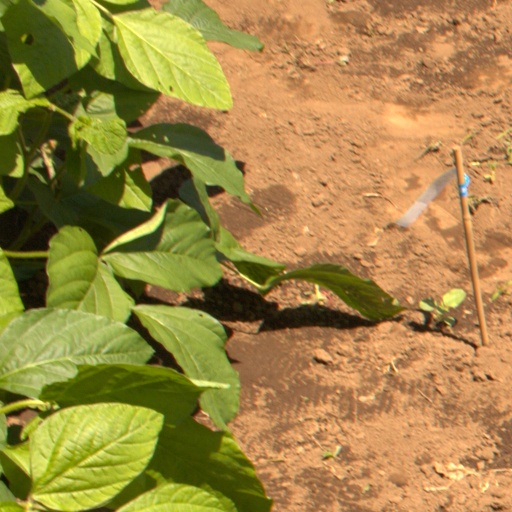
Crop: soybean